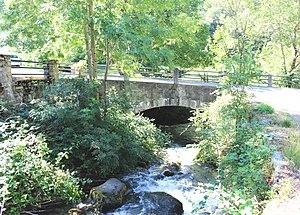
Ruisseau de Lastie a Pouy (Bareilles - Hautes-Pyrénées)
Bareilles est une commune française située dans le département des Hautes-Pyrénées, en région Occitanie.
Le ruisseau de Lastie est une rivière du sud-ouest de la France et un affluent de la Neste du Louron donc sous-affluent de la Garonne par la Neste.